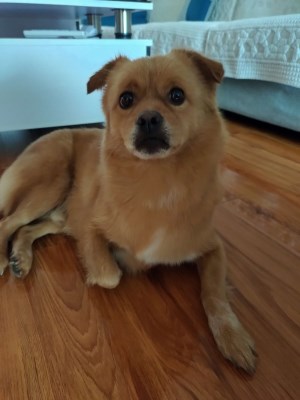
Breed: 3336-n000121-chinese_rural_dog